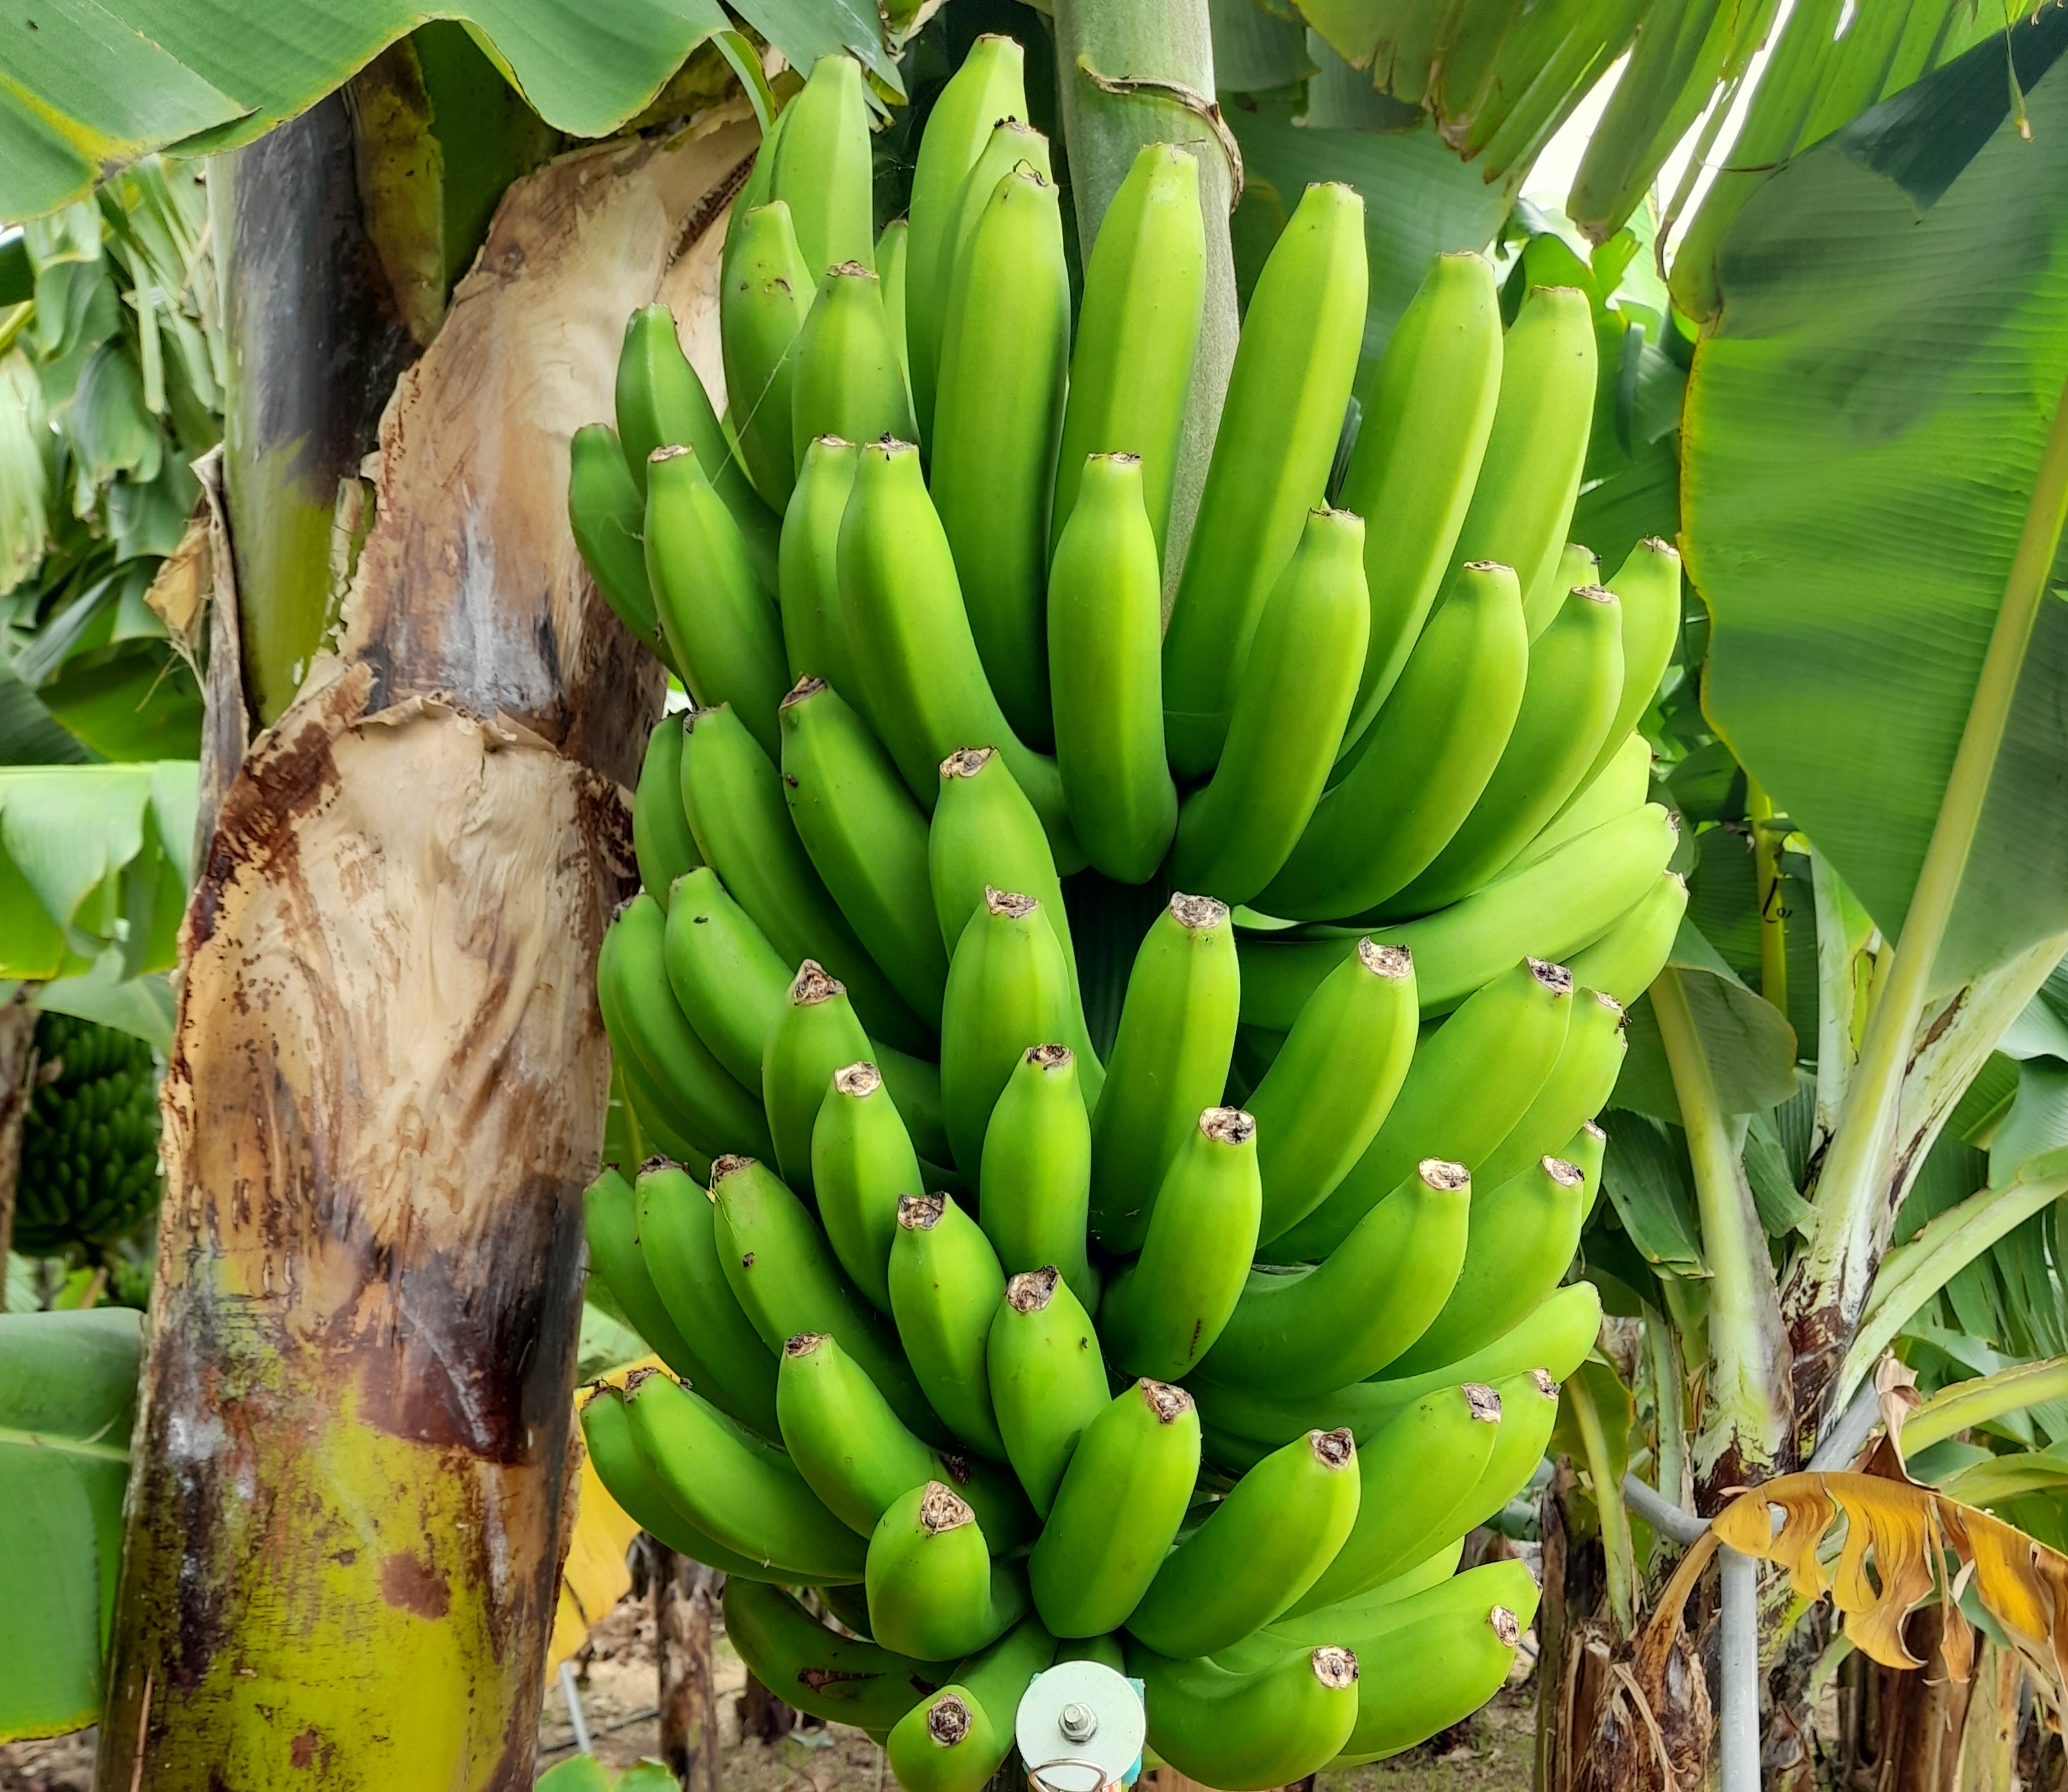
Label: Cut